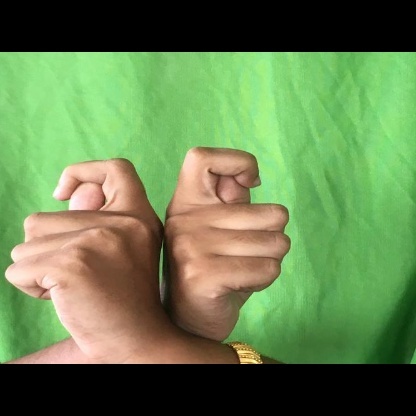
Mudra: Berunda